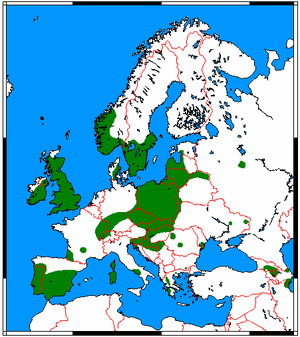
La Pipistrelle soprane, ou Pipistrelle pygmée, est une petite espèce de chauve-souris de la famille des Vespertilionidae.
Cette liste commentée recense la mammalofaune en Irlande. Elle répertorie les espèces de mammifères irlandais actuels et celles qui ont été récemment classifiées comme éteintes. Cette liste comporte 80 espèces réparties en dix ordres et 28 familles, dont quatre sont « en danger », trois sont « vulnérables », quatre sont « quasi menacées » et neuf ont des « données insuffisantes » pour être classées.
Cette liste commentée recense la mammalofaune à Gibraltar. Elle répertorie les espèces de mammifères gibraltariens actuels et celles qui ont été récemment classifiées comme éteintes. Cette liste comporte 51 espèces réparties en huit ordres et vingt familles, dont une est « en danger critique d'extinction », quatre sont « en danger », une est « vulnérable », cinq sont « quasi menacées » et sept ont des « données insuffisantes » pour être classées.
Cette liste commentée recense la mammalofaune en Slovénie. Elle répertorie les espèces de mammifères slovènes actuels et celles qui ont été récemment classifiées comme éteintes. Cette liste comporte 118 espèces réparties en neuf ordres et 28 familles, dont deux sont « en danger critique d'extinction », une est « en danger », quatre sont « vulnérables », neuf sont « quasi menacées » et trois ont des « données insuffisantes » pour être classées.
Cette liste commentée recense la mammalofaune à Malte. Elle répertorie les espèces de mammifères maltais actuels et celles qui ont été récemment classifiées comme éteintes. Cette liste comporte 39 espèces réparties en huit ordres et seize familles, dont une est « en danger critique d'extinction », une autre est « en danger », une encore est « vulnérable », trois sont « quasi menacées » et trois autres ont des « données insuffisantes » pour être classées.